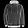
Label: Pullover